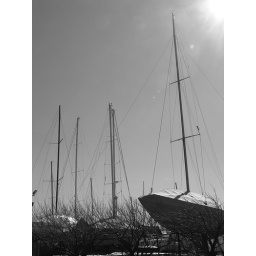
boats near goat island